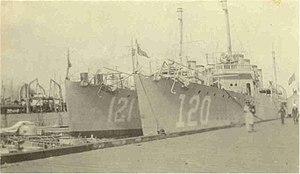
Le plan d'invasion de l'île de Guadalcanal prévoyait pour l'essentiel trois groupes navals majeurs. Deux d'entre eux étaient placés sous le commandement suprême du vice-amiral Frank J. Fletcher. Le premier de ces deux groupes navals, la Task Force NEGAT, commandé par le rear admiral Leigh Noyes était destiné à fournir l'appui aérien pour l'attaque. Cette Task Force se divisait en trois groupes aéronavals, organisés chacun autour d'un porte-avion différent.